Genji Monogatari (manga)

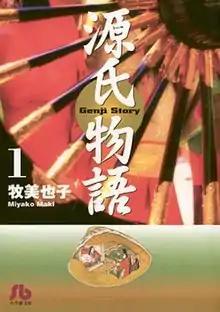
The cover of the first volume of "Genji Monogatari"

is a Japanese manga version of Murasaki Shikibu's "The Tale of Genji" by Miyako Maki. In 1989, it received the 34th Shogakukan Manga Award for general manga.